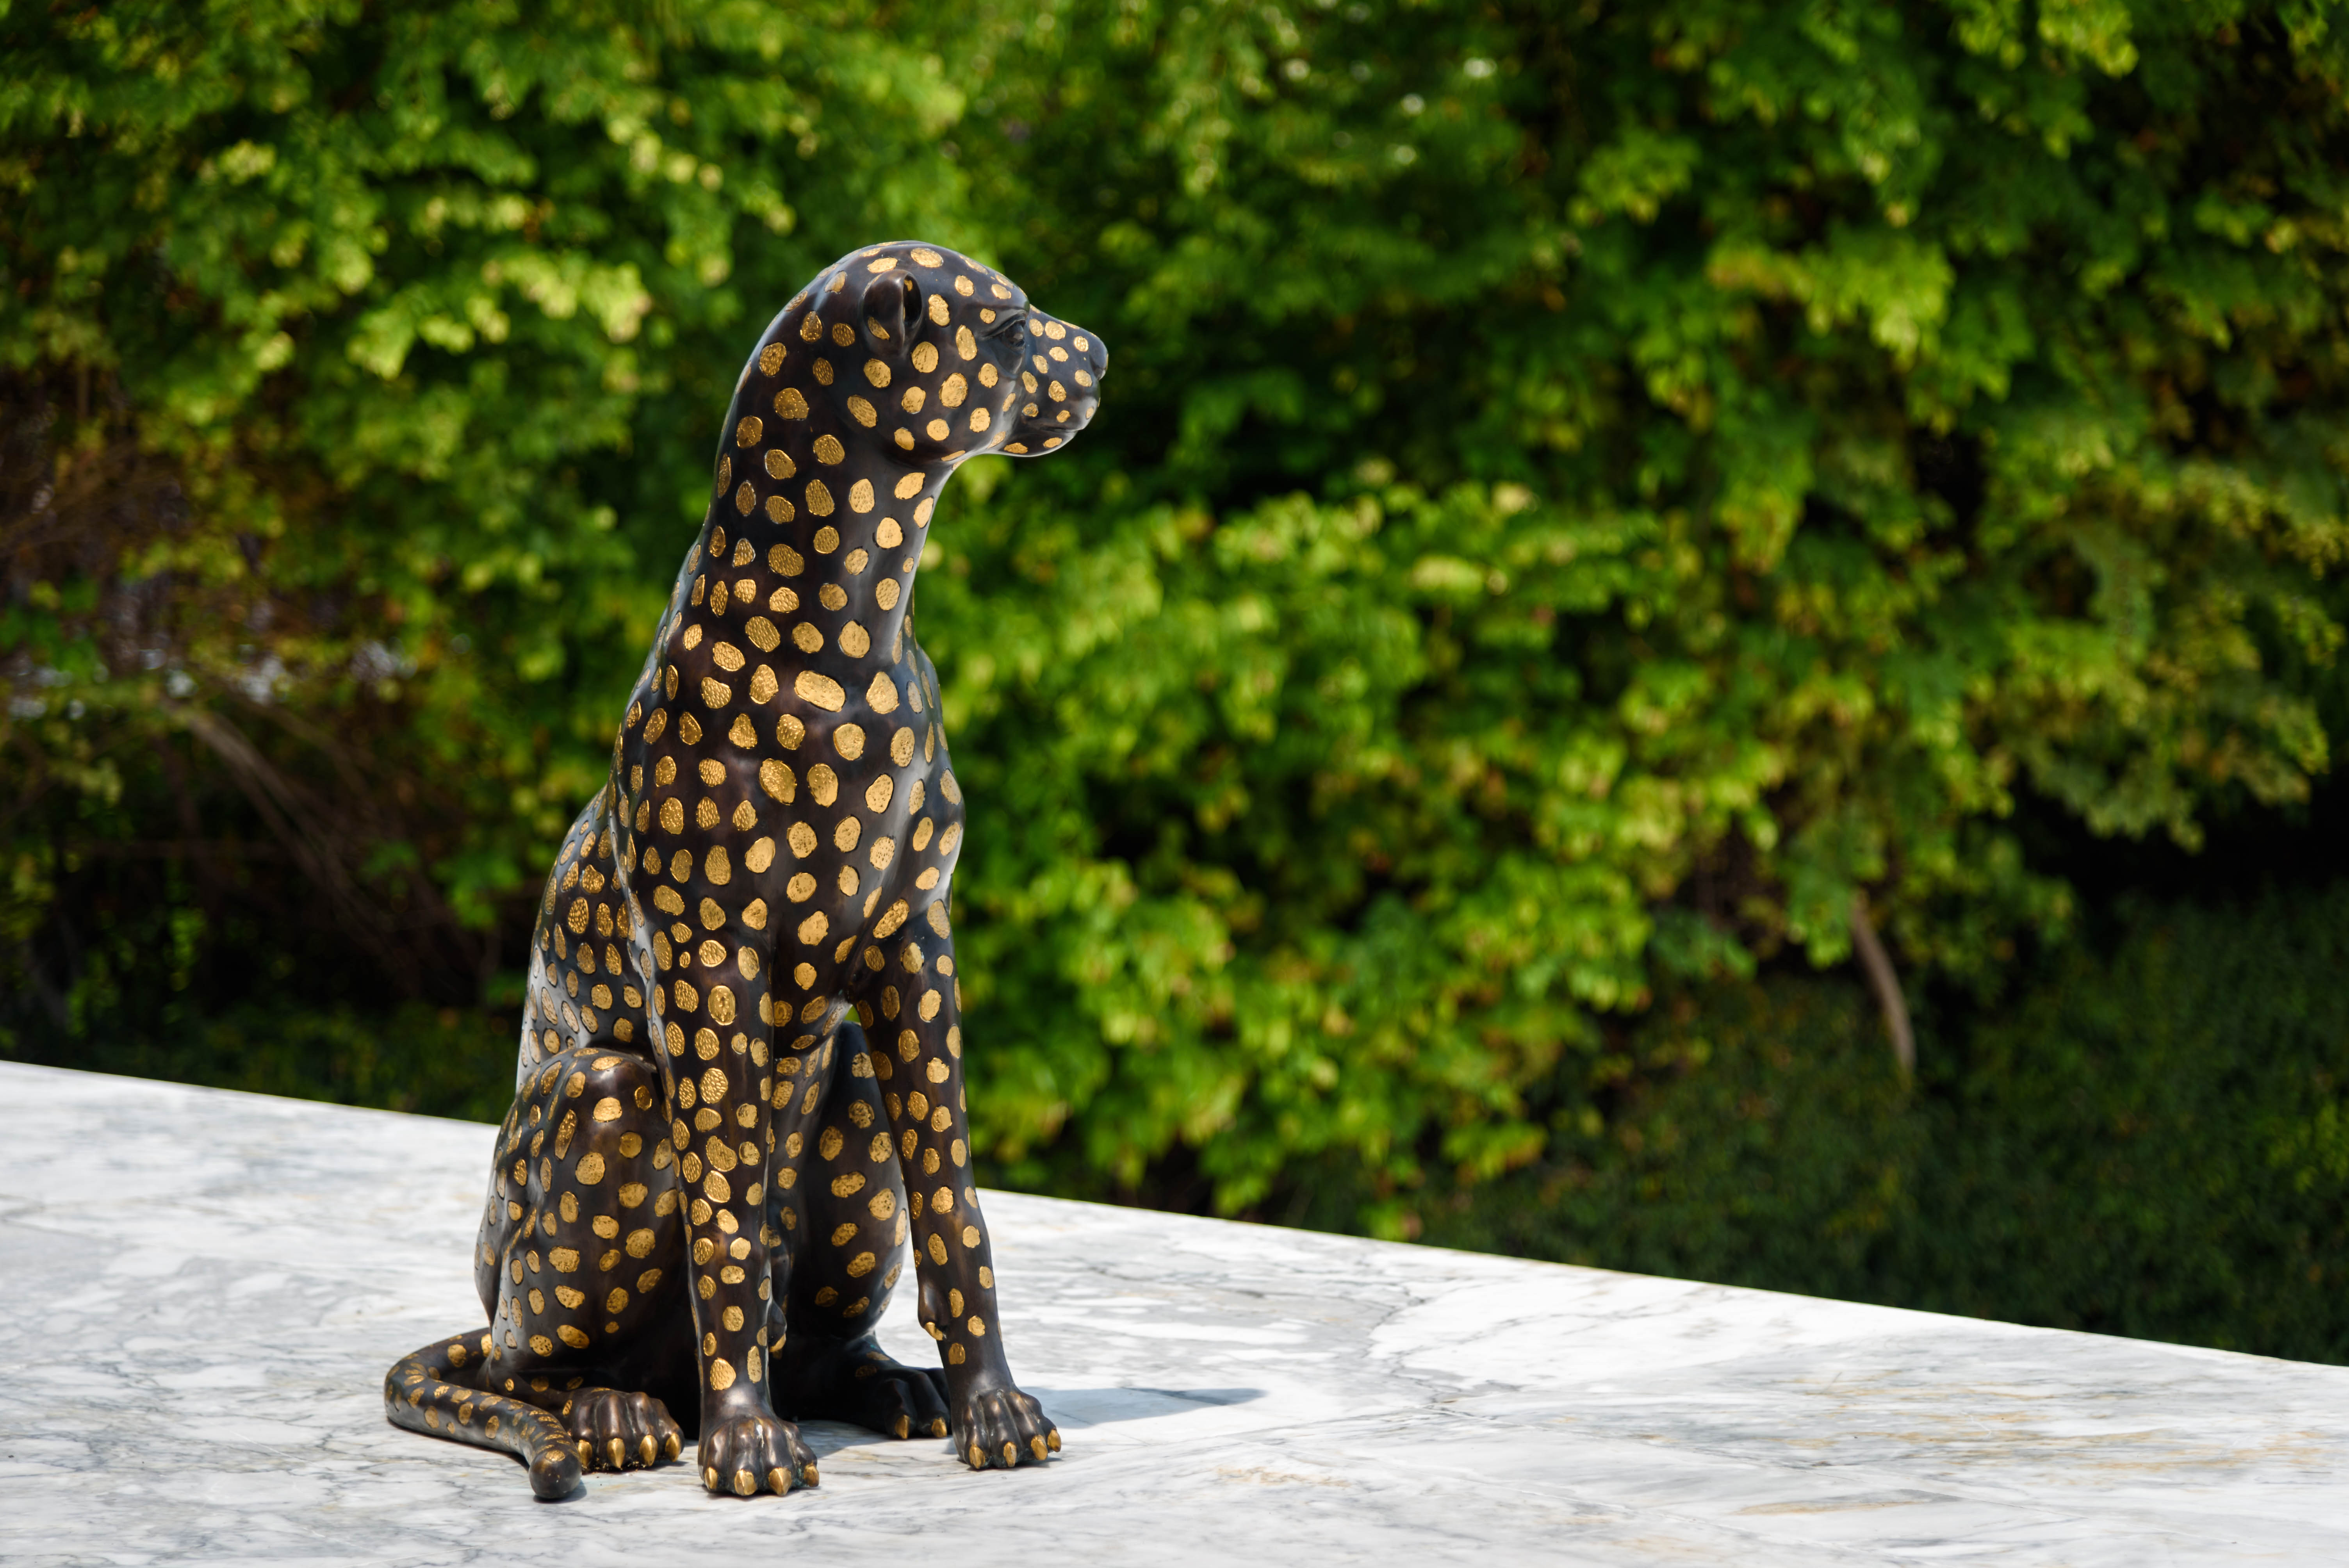
wildlife, zoo, mammal, nikon, fauna, leopard, thailand, cheetah, publicdomain, vertebrate, jaguar, d750, th, changwatphetchaburi, tambonbangkao, cat like mammal